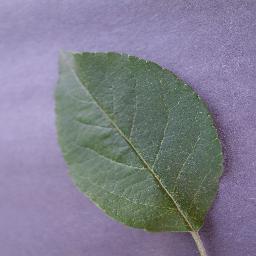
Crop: apple
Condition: healthy